Alexander and Nellie P. Cordner House

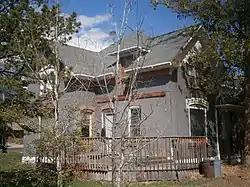

The Alexander and Nellie P. Cordner House is a historic Victorian Eclectic house located at 415 S. 400 E. in Orem, Utah. Built in 1909, the -story brick house has projecting bays and an asymmetrical facade. It was listed on the National Register of Historic Places in 1998.